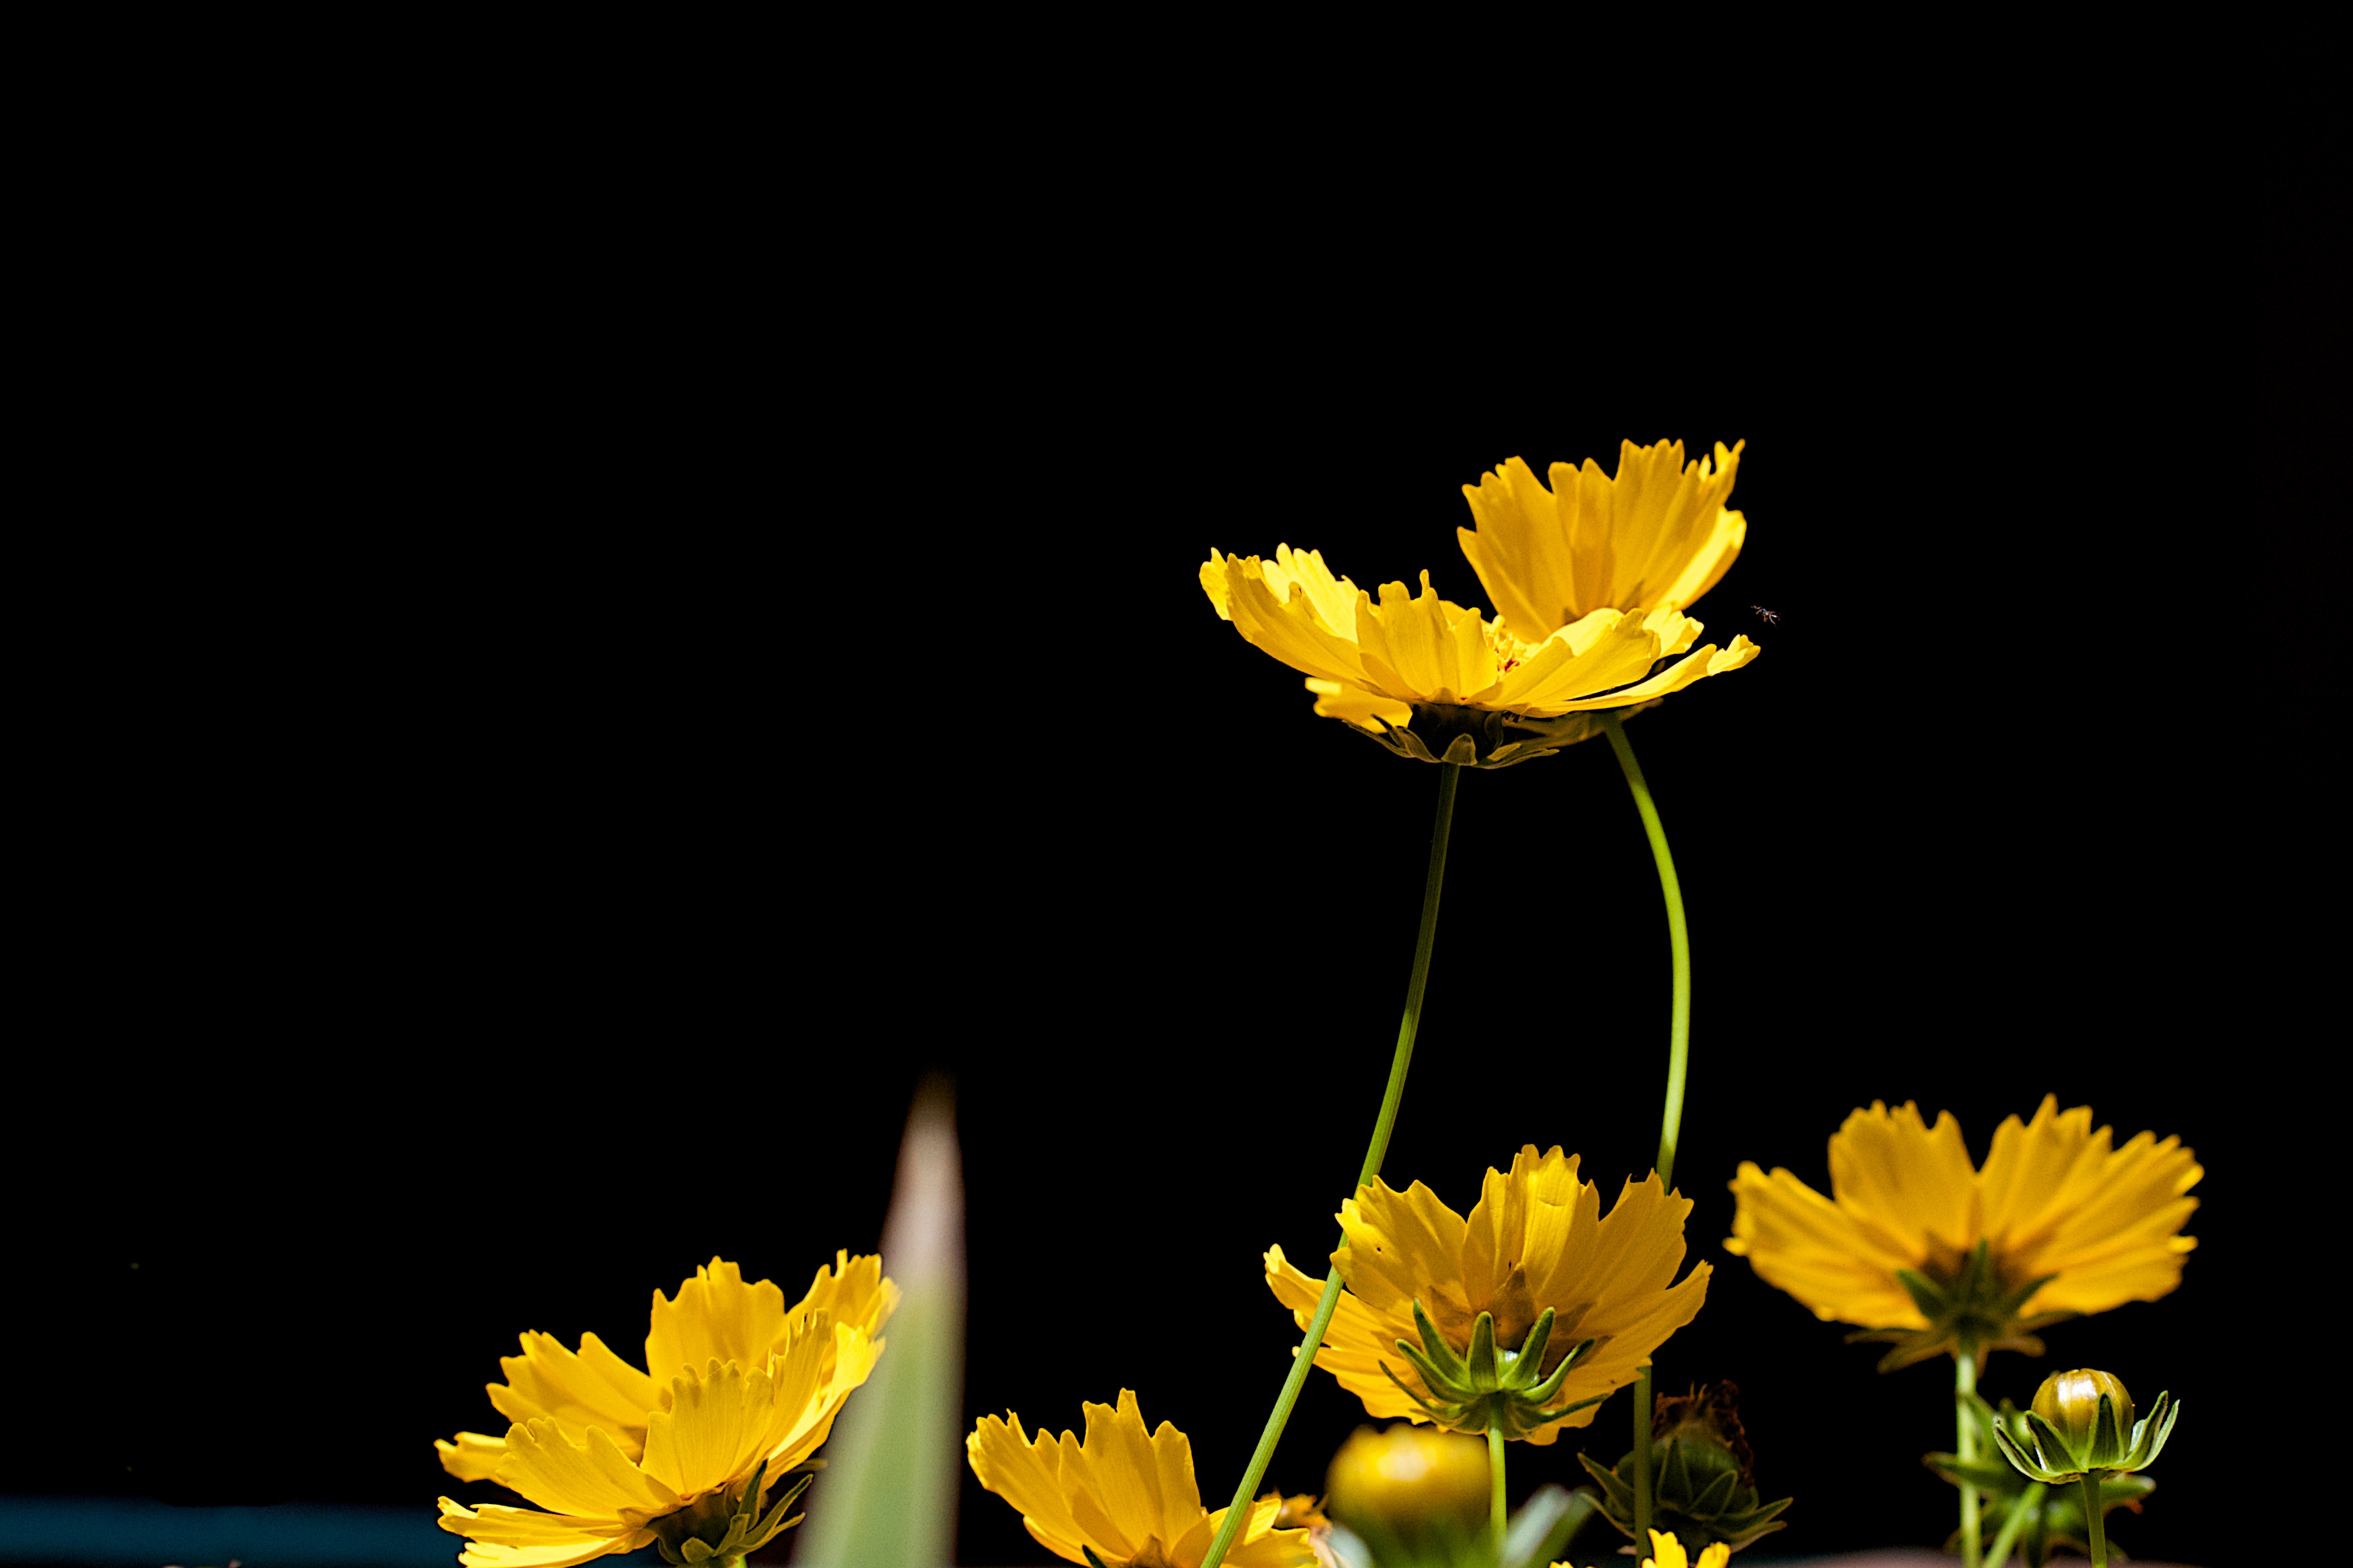
plant, sunlight, flower, petal, pollen, yellow, flora, sunflower, wildflower, 2014365, nectar, macro photography, flowering plant, daisy family, calendula, plant stem, computer wallpaper, land plant